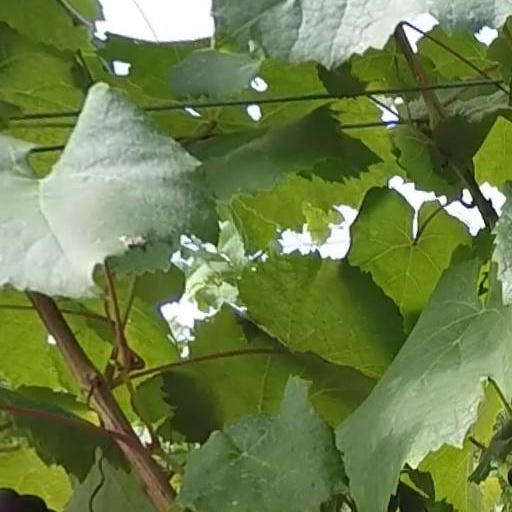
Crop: grape